Tertiary education

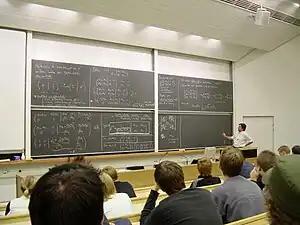
Students attend a linear algebra lecture at a tertiary institution: Helsinki University of Technology in Finland.

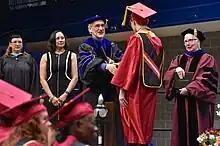
A post-secondary graduate receives a diploma during a graduation ceremony at Germanna Community College in Virginia.

Tertiary education (higher education, or post-secondary education) is the educational level following the completion of secondary education.